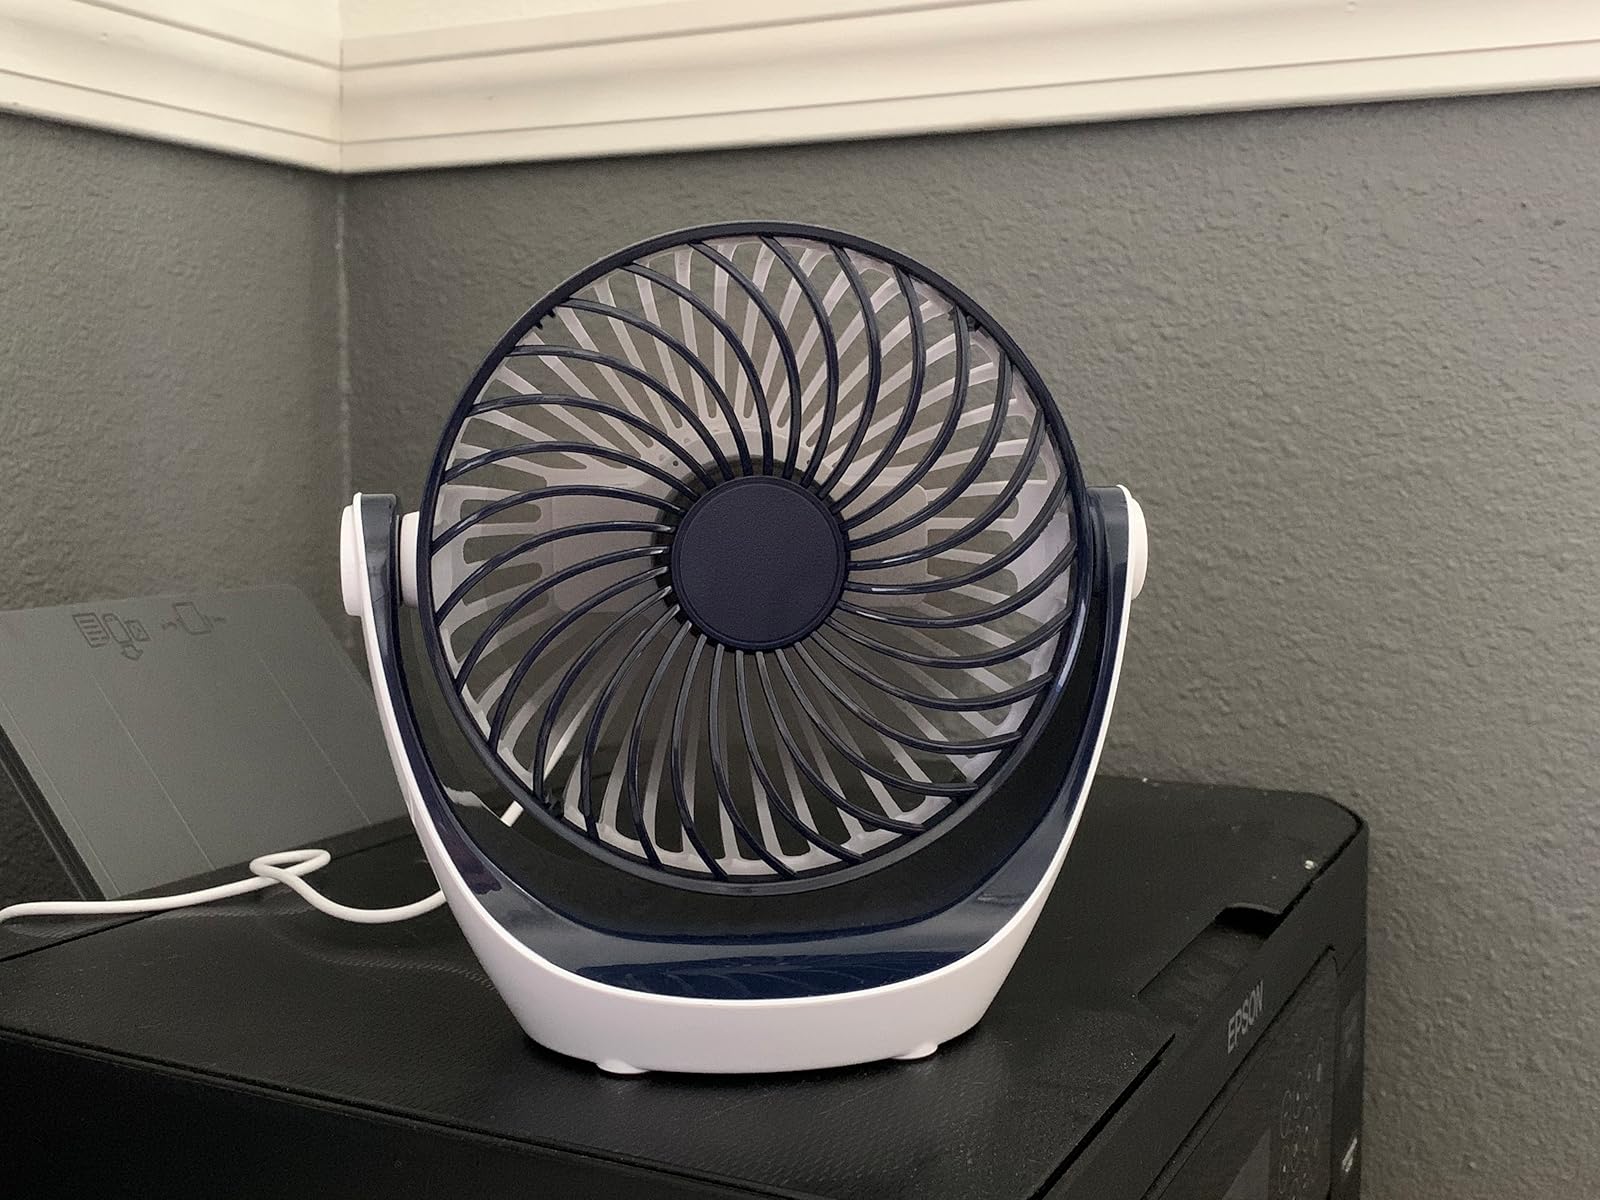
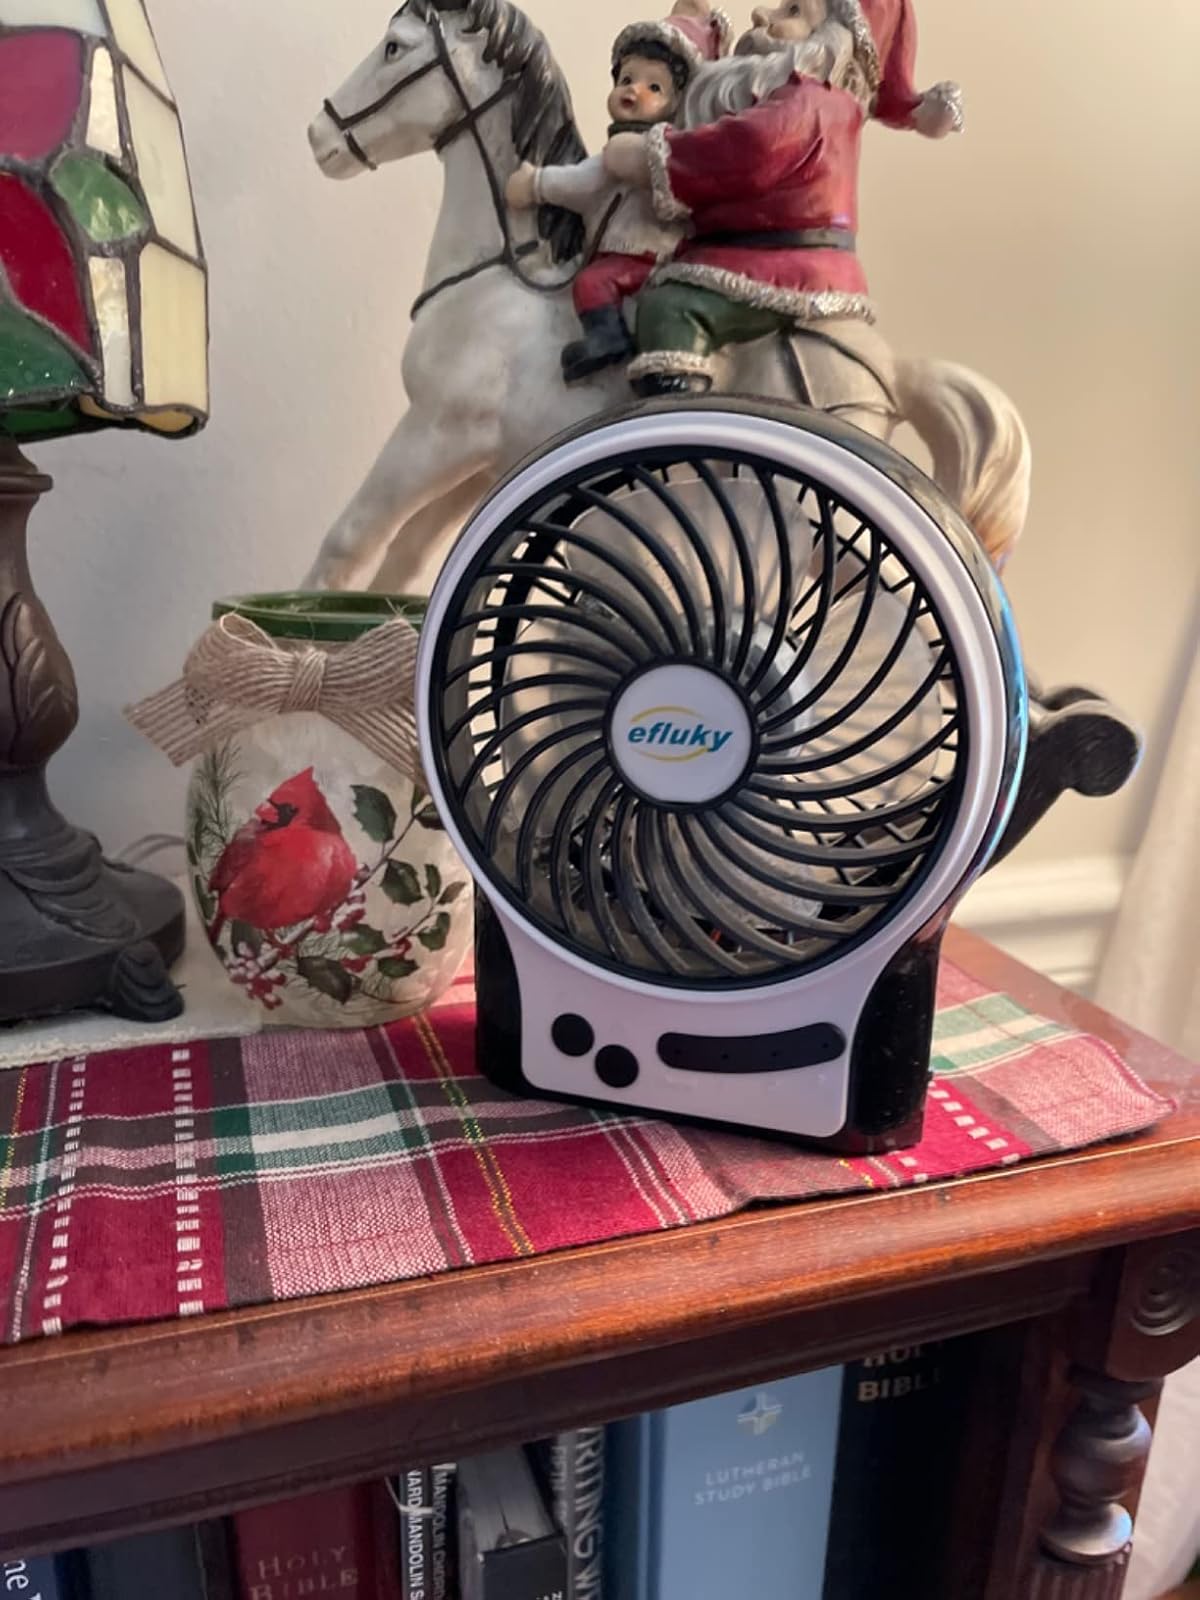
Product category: fan
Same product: no